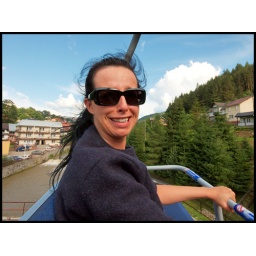
Monika, afraid of heights and going up in a chair lift to the top of the mountain